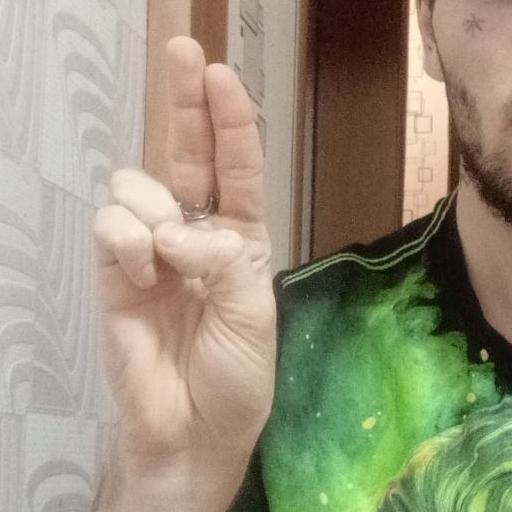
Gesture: two_up